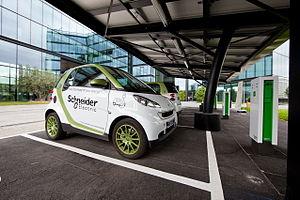
MEDEE est un pôle de recherche technologique régional des Hauts-de-France dans les domaines du génie électrique et de l'énergie.